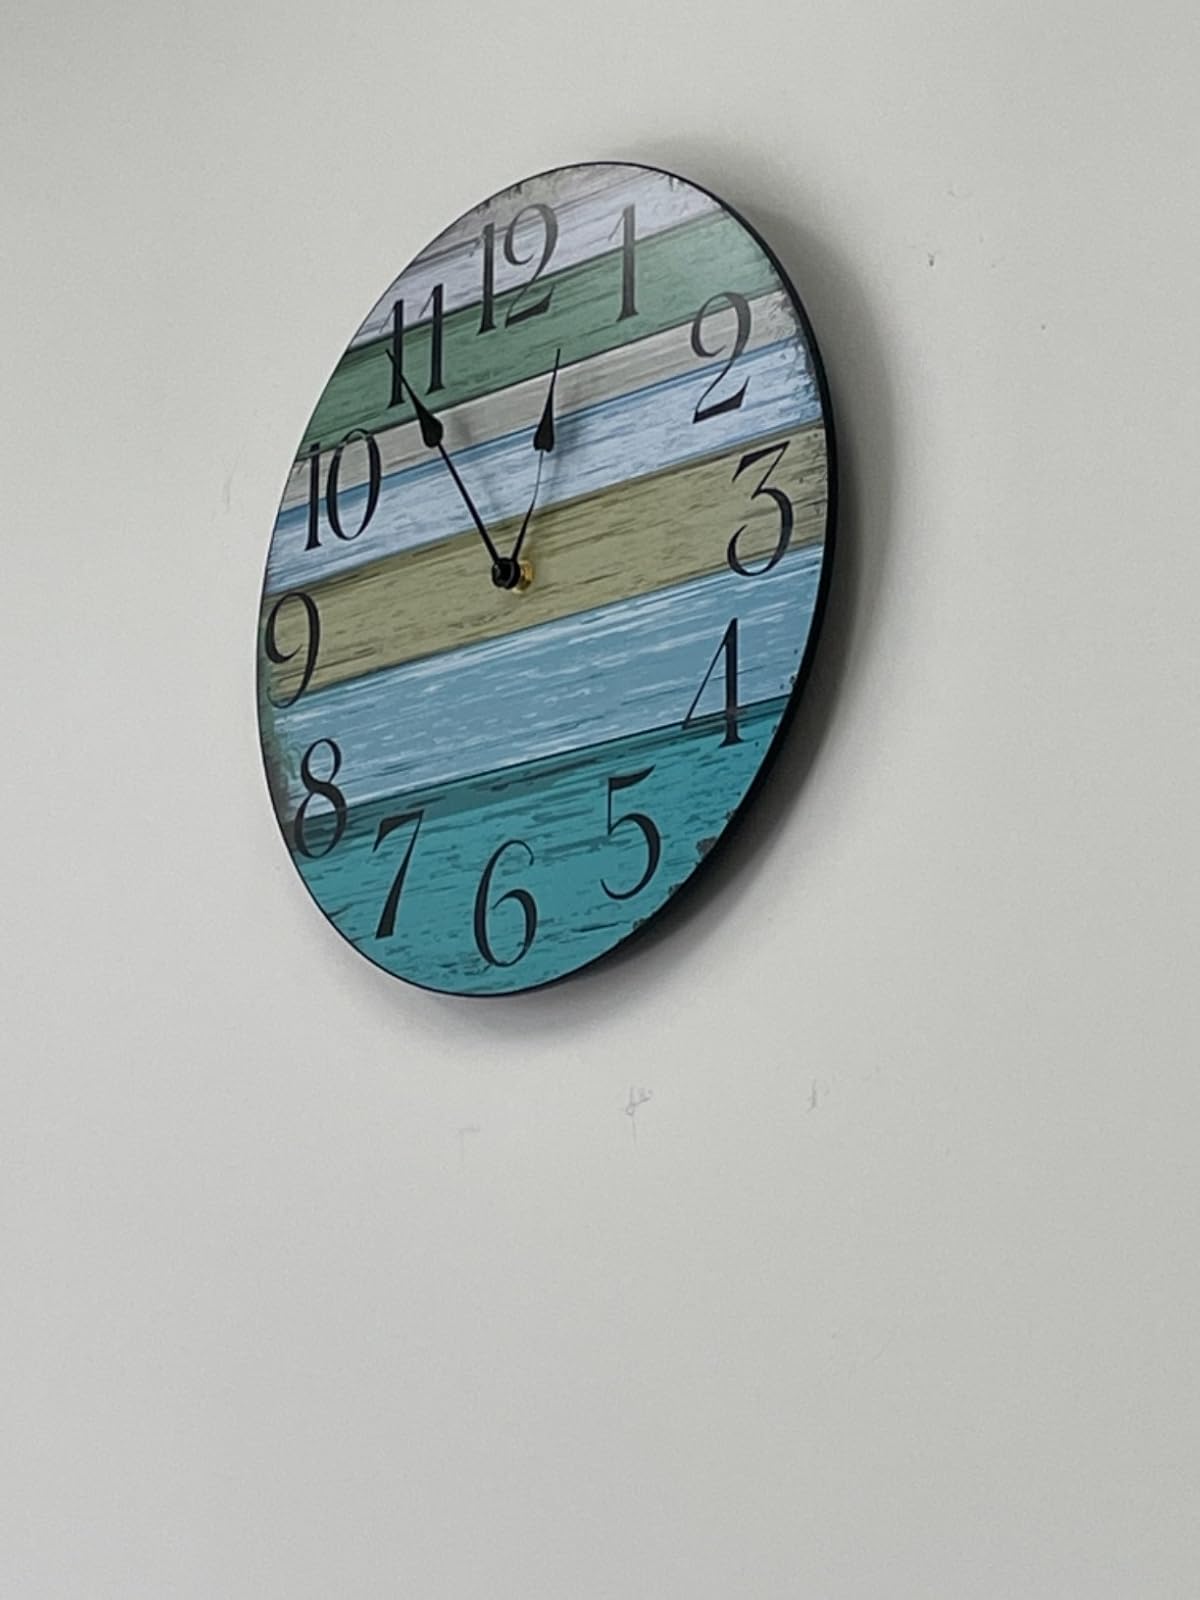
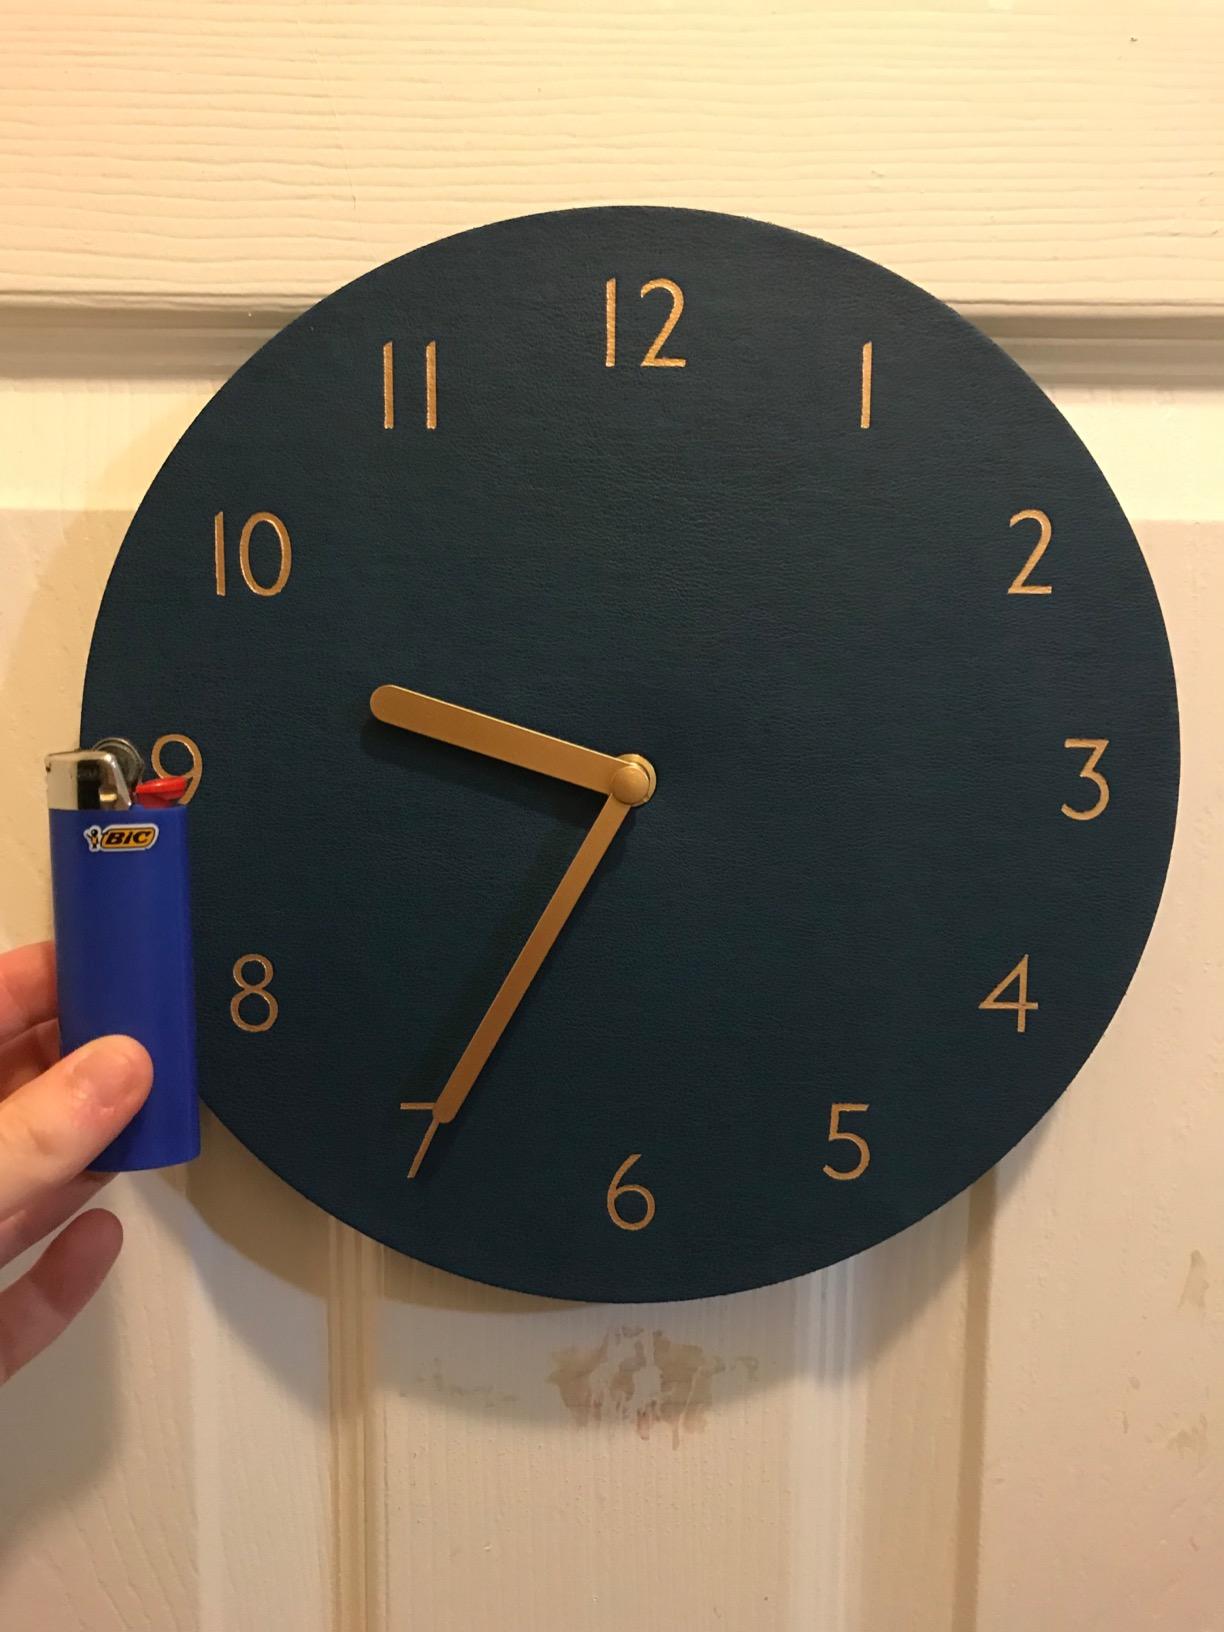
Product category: clock
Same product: no